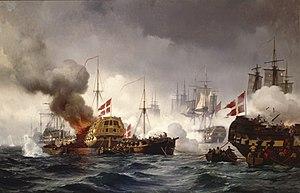
La nationalité est un concept multiforme relatif à l'appartenance d'une ou d'un groupe de personnes à une nation culturelle ou politique déterminée ou possédant la volonté d'exister. La latitude sémantique du terme est principalement due à un désaccord entre deux écoles de pensée du XIXᵉ siècle basées sur des traditions opposées ; l'universalisme de la philosophie des Lumières française et le mouvement lui étant réactionnaire, le relativisme culturel du nationalisme romantique allemand. On peut donc parler de nationalité politique et de nationalité culturelle ou sociologique.
Les Guerres anglaises sont une série de conflits qui font partie intégrante des guerres napoléoniennes. Elles furent nommées ainsi à partir du moment où le Royaume-Uni prit part à ce conflit en déclarant la guerre au Danemark au vu des désaccords qui existaient entre les deux pays, à savoir l'attitude favorable adoptée par le Danemark vis-à-vis de la France mais aussi le risque pour les Britanniques que la flotte danoise tombe aux mains des Français. Ces conflits débutèrent par la première bataille de Copenhague en 1801 et sa dernière étape constitue la guerre des canonnières qui se prolongea de 1807 à 1814.